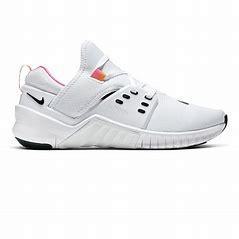
Brand: Nike
Model: Free X Metcon 2